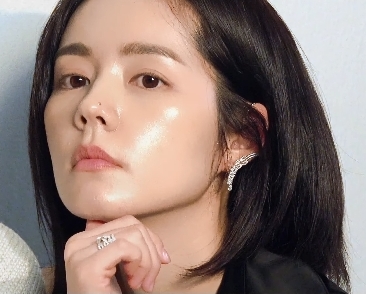
ฮัน กา-อิน

| name = ฮัน กา-อิน
| image = Ham Ga-in 한가인 2024 03.jpg
| imagesize = 250px
| caption = ฮัน กา-อินในปี 2024
| birthname = คิม ยุน-จู
| birthplace = โซล เกาหลีใต้
| yearsactive = 2002–ปัจจุบัน
| ค่าย = J. One Plus Entertainment(2009–2011)BH Entertainment(2012–ปัจจุบัน)
| children = 2 คน
ฮัน กา-อิน (อักษรฮันกึล|เกาหลี: 한가인; เกิด 2 กุมภาพันธ์ ค.ศ. 1982) เป็นนักแสดงและนางแบบชาวเกาหลีใต้ โดยเธอมีชื่อจริงว่า คิม ยุน-จู และปัจจุบันนี้เธอแต่งงานและมีลูกสาวกับลูกชายกับนักแสดงหนุ่ม ยุน จุง-ฮุน
== ผลงานการแสดง ==
=== ภาพยนตร์ ===
=== ละครโทรทัศน์ ===
=== รายการวาไรตี ===
=== แสดงในมิวสิกวิดีโอ ===
== รางวัลและการเสนอชื่อ ==
| class="wikitable"
|-
! ปี
! รางวัล
! ประเภท
! การเสนอชื่อ
! ผล
|-
| 2003 || KBS Drama Awards|| Best New Actress || "Yellow Handkerchief" ||
|-
| rowspan=5| 2004 || 40th Baeksang Arts Awards || Most Popular Actress (Film) || rowspan=3|"Once Upon a Time in High School" ||
|-
| 25th Blue Dragon Film Awards || Best New Actress ||
|-
| 3rd Korean Film Awards|| Best New Actress ||
|-
| rowspan=2| KBS Drama Awards || Excellence Award, Actress || rowspan=2|"Terms of Endearment" ||
|-
| Best Couple Award with Song Il-gook ||
|-
| rowspan=3|2005 || rowspan=3|MBC Drama Awards|| Excellence Award, Actress || rowspan=3|"Super Rookie" ||
|-
| Best Couple Award with Eric Mun ||
|-
| Popularity Award, Actress ||
|-
| rowspan=5| 2012 || 7th Seoul International Drama Awards|| Outstanding Korean Actress || rowspan=5|"Moon Embracing the Sun" ||
|-
| 1st K-Drama Star Awards|| Top Excellence Award, Actress ||
|-
| rowspan=3|2012 MBC Drama Awards|MBC Drama Awards || Top Excellence Award, Actress in a Miniseries ||
|-
| Best Couple Award with Kim Soo-hyun ||
|-
| Popularity Award, Actress ||
|-
|
== อ้างอิง ==
== แหล่งข้อมูลอื่น ==
* Han Ga-in at BH Entertainment
*
*
หมวดหมู่:ผู้เข้าแข่งขันรายการรันนิ่งแมน
หมวดหมู่:นักแสดงหญิงชาวเกาหลีใต้
หมวดหมู่:นักแสดงภาพยนตร์หญิงชาวเกาหลีใต้
หมวดหมู่:พิธีกรชาวเกาหลีใต้
หมวดหมู่:นักแสดงหญิงจากโซล